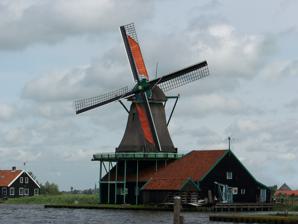
Building: De Kat, Zaandam
Country: Netherlands
Year built: 1782
De Kat in 2007 Dyes made at De Kat De Kat is the only remaining working windmill in the world which makes paint. The mill is in the Zaanse Schans , Zaanstad . The original mill 'De Kat' was built in 1646 as an oil mill . In 1782 it was destroyed by fire but was rapidly rebuilt again. The mill was in use until 1904 and then was partially demolished. In 1960 the eight-sided paint mill 'De Duinjager' was removed from its former position owing to urban development and placed on top of the old storehouse of 'De Kat'. The mill is again grinding raw materials such as chalk to make pigments for paints in the traditional way. The mill is owned by the Vereniging De Zaansche Molen . Gallery View of the mill Drying shed for chalk Clogs at the door Side stones Pigment containers Side stone with red pigment See also De Huisman, Zaandam De Os, Zaandam De Zoeker, Zaandam De Gekroonde Poelenburg, Zaandam Het Jonge Schaap, Zaandam Smock mill External links Wikimedia Commons has media related to De Kat, Zaandam . Official website Vereniging de Zaansche Molen Een uitgebreid fotoverslag Film about the mill v t e Windmills in the Netherlands Drenthe Aalden Barger-Compascuum Coevorden Dalen De Bente Jan Pol De Groeve De Wijk Diever Emmer-Compascuum Erica Gasselternijveen Gieten Gieterveen Grolloo Havelte Hoogeveen Makkum Meppel De Vlijt De Weert Nijeveen De Sterrenberg Lutke's Meule Tjasker Noord-Sleen Norg De Hoop Noordenveld Oudemolen Peize Roderwolde Rolde Ruinen Schoonoord Sleen Veenoord Vledder Wachtum Weerdinge Zeijen Bollenveen Meesterveen Zuidbarge Zuidlaren Zuidwolde Flevoland Friesland ( A–C , D , E–G , H–I , J–K , L–M , N–P , R–S , T–V , W–Z ) Achlum Akkrum Aldtsjerk Allingawier Anjum Augustusga Bolsward De Klaver Lonjé Molen Tjasker Broeksterwâld De Broekmolen De Grote Molen Buitenpost Burdaard De Olifant De Zwaluw Burgwerd Aylvapoldermolen De Hiemerter Mole Burum Cornwerd Damwâld De Blesse De Hoeve Dokkum De Hoop De Mearmin Zeldenrust Dronryp De Hatsumermolen De Poelen Kingmatille Earnewâld Easterein Easterlittens Elsloo Ezumazijl Feinsum Formerum Franeker Goëngahuizen De Jansmolen De Modderige Bol Roekmole Heechheim Goutum Kramersmolen Molen Hoogland Grou De Bird De Borgmolen De Haensmolen Tjasker Hallum Hantum Hartwerd Heerenveen Hogebeintum Hollum Holwerd De Hoop Miedenmolen Húns Iens IJlst De Rat Terpensmole Jislum Joure De Groene Molen Penninga's Molen Kimswerd Kollum Kollumerpomp Koudum Langweer Leeuwarden Cammingha-Buurstermolen Froskepôlemolen Lekkum Lollum Makkinga Marrum De Grote Molen De Kleilânsmole De Phenix Marssum De Marssumermolen Terpzigt Menaam De Kievit De Rentmeester Metslawier Mildam Munnekezijl Nes Nij Beets Nijemirdum Nijetrijne Boktjasker De Reiger De Rietvink Nijhuizum Noordwolde Oppenhuizen Oude Leije Oudega Paesens Rinsumageast Readtsjerk Ryptsjerk Schalsum Scharsterbrug Sexbierum Sintjohannesga Sleat Stiens De Hoop De Kleine Molen De Steenhuistermolen Sumar Surhuisterveen Tijnje Boezemmolen No. 1 Tjasker Tjerkwerd Tytsjerk De Himriksmole De Lytse Geast Tzum Fatum Teetlum Veenwouden Vegelingsoord Vrouwenparochie Wanswerd Wartena Wergea De Hempenserpoldermolen Paaltjasker Westergeest Wijckel Winsum Witmarsum De Onderneming De Pankoekstermolen Wolvega De Gooyer Windlust Workum De Nijlânnermolen De Snip Het Heidenschap Ybema's Molen Woudsend De Jager 't Lam Wyns Gelderland Afferden Alphen aan de Maas Alverna Arnhem Boktjasker De Hoop De Kroon Het Fortuyn Huizermolen Mijn Genoegen post mill built in 1925 post mill built in 1946 post mill built in 1989 smock mill built in 1960 Batenburg Beesd Beneden-Leeuwen Bergharen Beuningen Braamt Bredevoort Breedenbroek Buren Culemborg De Hoop Johanna De Heurne Deil Dichteren Didam Doetinchem Benninkmolen De Walmolen Ede Concordia De Keetmolen Ede-Doesburgerbuurt Elden Elspeet Etten Garderen Geesteren Geldermalsen De Bouwing smock mill Giesbeek Gorssel Groesbeek Haaften Harderwijk Harreveld Harskamp Hattem Hellouw Achterse Molen Hooglandse Molen 't Veertje Hernen Herveld Heumen Hulshorst Hurwenen Ingen Kekerdom Kerkdriel Kesteren Klarenbeek Laag-Keppel Lienden De Marsch De Zwaan Linde Lintelo Lobith Loechem-Zwiep Loil Lunteren Maurik Meddo Miste Nederasselt Nederhemert Neede Nieuw-Wehl Nijkerk-Appel Nijmegen Sint Annamolen Witte Molen Nunspeet Oene Oldebroek Oostendorp Oud-Zevenaar Overasselt Putten Rekken Rha Rijswijk Ruurlo Silvolde Steenderen Stokkum Terschuur Terwolde Twello Vaassen Valburg Varik Varsseveld Veessen Voorst Vorden De Hoop Hackforter Mölen Vragender Waardenbrug 18th-century mill mill built in 1867 Wadenoijen Wageningen Walderveen Wapenveld De Vlijt De Wielwaal Warken Warnsveld Wenum Wijchen Wilp-Posterenk Winsen Winterswijk De Bataaf Venemansmolen Zeddam De Volharding Grafelijke Korenmolen Zelhem-Wittebrink Zevenaar Zoelen Zuilichem De Hoop smock mill Groningen Adorp Aduard Bellingwolde Bourtange Delfzijl Den Andel Den Ham Eemshaven Eenrum Enumatil Farmsum Feerwerd Ganzedijk Garmerwolde Garnwerd Garsthuizen Glimmen Grijpskerk De Kievit Westerhornermolen Haren Haren-Hoornsedijk Harkstede Heiligerglee Hoeksmeer Kantens Kolham Kropswolde Laskwerd Leegkerk Loppersum Mensingeweer Middelstum Neibert Nieuw-Scheemda De Dellen Westerse Molen Nieuwe-Pekela Niezijl Noordbroek Noordbroeksterhamrik Norddijk Noorderhoogebrug Noordhorn Noordlaren Oldehove Aeolus De Leeuw Onderdendam Onnen Oude-Pekela Overschild Peiterburen Sebaldeburen Slochteren De Ruiten Fraeylemamolen Groote Polder Molen Spijk Ten Boer Bovenrijge De Widde Meuln Ten Post Ter Haar Thesinge Uithuizen Usquert Veelerveen Vierhuizen Vierverlaten Visvliet Vriescheloo Wedderbergen Wedderveer Westerwijtwerd De Palen Zeldenrust Wetsinge Winschoten Molen Dijkstra Molen Edens Winsum De Ster De Vriendschap Woltersum Zandeweer Zeerijp Zuidwolde Koningslaagte Krimstermolen 't Witte Lam Zuurdijk Limburg Afferden Baexem Beegden Beek Beesel Bemelen-Wolfshuis Gennep Heijen-Diekendaal Heythuysen-Areven Horn De Hoop De Welvaart Kessel Maasbracht Maastricht Melick Merselo Meterik Nederweert-Kreijel Nederweert-Roeven Nuth Oirsbeek Ospel Ottersum Roggel Sint Odiliënburg Stevensweert Stramproy Molen van Nijs Sint Jan Swartbroek Ubachsberg Urmond Venray Sint Oda Weert-Hushoven Weert-Keent Weert-Laar Weert-Tungelroy North Brabant Aalst Almkerk Oude Doornse Molen Zandwijkse Molen Asten Bakel Bavel Bergeijk Beugen Boekel Borkel Budel Janzona Nooit Gedacht Zeldenrust Den Dungen-Maaskantje Den Hout Deurne Holten's Molen Maria-Antoinette Dieden Dongen Drunen Dussen Eindhoven-Acht Etten-Leur Gassel Geffen De Vlijt Zeldenrust Geldrop Gemert Goirle De Visscher De Wilde Halsteren Hank Hapert Haps Heensche Molen Heeze Heusden Nummer I Nummer II Nummer III Hilvarenbeek Hoeven Hooge Zwaluwe Huijbergen Kaatsheuvel De Couwenbergh De Eendragt Katwijk-Linden Leur De Lelie Zwartenbergse Molen Lieshout De Leest Vogelenzang Liessel Lith Luyksgestel Made Meerveldhoven Meeuwen Megen Mierlo Mierlo-Ellenaar Milheeze Mill Moergestel Nieuw-Borgvliet Nieuw-Vossemeer Nieuwkuijk Nispen Nistelrode Nuenen Oeffelt Oirschot Oisterwijk Oploo Oss Nieuwe Leven Zeldenrust Oudemolen Raamsdonksveer Ravenstein Reek Rijkevoort Roosendaal De Hoop De Twee Gebroeders Rosmalen post mill Rucpen-Bosschenhoofd Schaijk Schijndel Aan de Pegstukken Catharina Sint Agatha Sint Hubert Sint Michielsgestel Sleeuwijk Someren De Victor Den Eveert Sprang Sprundel Terheijden Uden Ulvenhout Veen Veldhoven Veldhoven-Zeelst Vessem Vlierden Volkel Vorstenbosch Wanroij Werkendam Wijk en Aalburg Willemsted Woudrichem Wouw Zeeland Aarssensemolen Coppensmolen Zeeland-Oventje Zevenburgen Zundert North Holland Aalsmeer De Leeuw De Zwarte Ruiter Stommeermolen Aartswoud Akersloot De Oude Knegt Noordermolen Alkmaar De Eendracht De Piet De Viaan Geestmolen Robonsbosmolen Alkmaar-Koedikl Amstelveen Amsterdam De Bloem De Gooyer De Otter Amsterdam-Buiksloot Amsterdam-Biekenveldert Amsterdam-Sloten Amsterdam Slotermeer De 1100 Roe De 1200 Roe Amsterdam Zuid-Oost Ankeveen Anna Paulowna Bergen Damlandermolen Philisteinse Molen Bovenkarspel Broek op Langdedijk Burgerbrug Molen F Molen Zuider-G Burgervlotbrug Callantsoog De Waal Den Oever Driemond Edam Egmond aan den Hoef Bosmolen Wimmenumer Molen Enkhuizen Etersheim Groenveld Groet-Schoorl Grootschermer De Havik Menningweermolen post mill Haarlem De Adriaan Schoterveense Molen Haarlem-Penningsveer De Kleine Veer De Veer Haarlem-Schalkwijk De Eenhoorn De Kleine Molen Haarlem-Vijfhuizen Heemstede Heerhugowaard Heiloo Hensbroek Hippolytushoef Hofddorp Hoogwoud De Lastdrager De Vier Winden Katwoude Koog aan de Zaan Kortenhoef Krommeniedijk Landsmeer Laren Medemblik Middenbeemster Muiderberg Neck Nederhorst den Berg Nieuwe Niedorp Obdam Berkmeermolen Obdammermolen Weel & Braken Oosterblokker Oosterend Oostwoud Oostzaan Oterleek Oude Niedorp Ouderkerk aan de Amstel Oudeschild Oudorp Ambachtsmolen Strijkmolen B Strijkmolen C Strijkmolen D Strijkmolen E 't Roode Hert Rustenburg Strijkmolen I Strijkmolen K Strijkmolen L Santpoort Schagerbrug Molen D Molen O-D Schellinkhout De Grote Molen Johan Schermerhorn Bovenmolen E Bovenmolen G Ondermolen C Ondermolen D Ondermolen K Poldermolen O Schoorl Hagermolen Kijkduin Schoorldam Sint Maartensvlotbrug Molen N-G Molen N-M Sint Pancras Spaarndam-Oost Spanbroek De Kaagmolen De Westerveer Stompetoren Poldermolen D Poldermolen E Poldermolen M Tuitjenhorn 't Zand Molen O-T Molen P-V Uitgeest De Dog De Dorregeester De Jonge Leeuw De Kat Tweede Broekermolen Ursem Waarland Poldermolen Slootgaardmolen Weesp De Eendragt De Vriendschap 't Haantje Wervershoof Westzaan De Jonge Dirk De Schoolmeester De Veldmuis De Zwaan Het Prinsenhof Wieringerwaard Wijdenes Wogmeer Wognum Wormer Zaandam ( Zaanse Schans De Bonte Hen De Gekroonde Poelenburg De Huisman De Kat De Os De Zoeker Het Jonge Schaap Het Klaverblad ) De Hadel De Held Jozua De Kroosduiker De Ooievaar De Windhond De Zwarte Kalf Kaatmolen Zaandijk Zuidschermer Paaltjasker Poldermolen K Overijssel Almelo Ane Balkbrug Dalfsen Denekamp Borgelinkmolen Nieuwe Molen Deventer Fleringen Geesteren Giethoorn Noord Zuid Goor Haaksbergen Hardenberg Hasselt Hellendoorn De Hoop De Wippe Holten-Dijkerhoek Kampen Lattrop Lettele Lonneker Markelo Marle Olst Ommen De Besthmenermolen De Konijnenbelt De Lelie Den Oordt Ootmarsum Ossenzijl , Radewijk Reutum Rijssen Saasveld Sint Jansklooster De Foeke Monnikenmolen Slagharen Staphorst Tilligte Usselo Vilsteren Vriezenveen Welsum Wijhe Windesheim Zalk Zwolle South Holland Aarlanderveen De Morgenster Molen Nummer 1 Molen Nummer 2 Molen Nummer 3 Molen Nummer 4 Abbenbroek Achthuizen Alblasserdam De Blokweerse Molen Kortlandse Molen Alphen aan den Rijn De Eendracht Vrouwgeestmolen Arkel Barendrecht Benthuizen Bergambacht Berkel en Rodenrijs Bleskensgraaf Hofwegensemolen Tjasker Wingerdse Molen Bodegraven Brielle Delft Den Bommel Dirksland Dordrecht Geervliet Giessendam Goedereede Gorinchem De Hoop Nooit Volmaakt Oostmolen Westmolen Gouda De Roode Leeuw Haastrechtse Molen 't Slot Goudriaan Goudswaard Groot Ammers Achterlandse Molen De Achtkante Molen De Graaflandse Molen De Jonge Sofia Gelkense Molen Hazerswoude-Dorp Gere Molen Nieuw Leven Rietveldse Molen Rooie Wuip Hazerswoude-Rijndijk De Rijnenburger Groenendijkse Molen Hei- en Boeicop Hellevoetsluis Herkingen Hoogmade Doesmolen Grosmolen Hoogmadese Molen Vlietmolen Hook of Holland Hoornaar Oudendijkse Molen Scheiwijkse Molen Kaag Katwijk aan den Rijn Kinderdijk Nederwaard Molen Nummer 1 Nederwaard Molen Nummer 2 Nederwaard Molen Nummer 3 Nederwaard Molen Nummer 4 Nederwaard Molen Nummer 5 Nederwaard Molen Nummer 6 Nederwaard Molen Nummer 7 Nederwaard Molen Nummer 8 Overwaard Molen Nummer 1 Overwaard Molen Nummer 2 Overwaard Molen Nummer 3 Overwaard Molen Nummer 4 Overwaard Molen Nummer 5 Overwaard Molen Nummer 6 Overwaard Molen Nummer 7 Overwaard Molen Nummer 8 Koudekerke aan den Rijn Hondsdikse Molen Lagenwaardse Molen Krimpen aan den IJssel Langerak Leerdam Leiden De Heesterboom De Herder De Put De Valk Kikkermolen Maredijkmolen Rodenburgermolen Stadsmolen Leiden-Stevenshof Leiderdorp Achthovense Molen Doeshofmolen Kalkmolen Munnikermolen Zijllaanmolen Leidschendam Bovenmolen De Salamander Middenmolen Ondermolen Lexmond Lisse Keukenhofmolen Lageveensemolen Lisserpoelmolen Zemelmolen Loosduinen Maasdam De Hoop Sint Anthonymolen Maasland De Drie Lelies Dijkmolen Maassluis De Hoop De Wippersmolen Meerkerk-Den Dool Mijnsheerenland De Goede Hoop Oostmolen Moerkapelle Molenaarsgraaf De Kerkmolen De Middelmolen Monster Nieuw-Beijerland Nieuw-Lekkerland Nieuwe-Tonge Nieuwenhoorn Nieuwerbrug Nieuwerkerk aan den IJssel Noordeloos Nordwijk Noordwijkerhout Nootdorp Oegstgeest Oostvoorne Oud-Ade Akkersslootmolen Rode Molen Vrouw Vennemolen Oud-Alblas De Peilmolen Kooijwijkse Molen Ouddorp De Hoop De Zwaan Oude-Tonge Oukoop Piershil Puttershoek Rijnsaterwoude De Geestmolen Dekkermolen Rijpwetering Adermolen Blauwe Molen Buurtermolen Lijkermolen Nummer 1 Lijkermolen Nummer 2 Moppermolen Waterloosmolen Rijsoord Rijswijk Rockanje Roelofarendsveen Googermolen Veendermolen Rotterdam-Charlois Rotterdam-Delfshaven Rotterdam-Hillegersbeeg Rotterdam-Kralingen De Lelie De Ster Rotterdam-Overschie Rotterdam-Terbregge Rozenburg Schiedam Babbersmolen De Drie Korenblomen De Kameel De Nieuwe Palmboom De Nolet De Noord De Vrijheid De Walvisch Schipluiden De Korpershoek Groeneveldse Molen 's-Gravendeel 's-Gravenzande Sommelsdijk Spijkenisse Stad aan 't Haringvliet Stellendam Streefkerk Broekmolen De Achtkante Molen De Liefde Klein Molen Oude Weteringmolen The Hague Laakmolen Nieuwe Veenmolen Vlaardingen Vlist Bonrepasmolen De Bachtenaar Vorburg Voorhout Voorschoten Warmond Boterhuismolen Broekdijkmolen De Kok Faljermolen Lakermolen Nieuwe Hofmolen Zwanburgermolen Zweilandermolen 't Poeltje Wassenaar Windlust Zuidwijksemolen Wateringen Westmaas Woerdense Verlaat Zevenhuizen Eendrachtsmolen Tweemanspolder Nummer 1 Tweemanspolder Nummer 2 Tweemanspolder Nummer 3 Tweemanspolder Nummer 4 Zoetermeer Zoetermeer-Dorp Zoetermeer-Rijndijk Barremolen Grote Molen Meerburgermolen Zuid-Beijerland Zuidland Zwamerdam De Dikke Molen Steektermolen Utrecht Abcoude De Broekzijde Molen Oostzijdse Molen Baambrugge Breukelen Bunschoten Cabauw Cothen Elst Groenekan IJsselstein Kockengen Kockengense Molen Spengense Molen Loenen aan de Vecht De Hoop Loenderveense Molen Montfoort Nieuwegein Nieuwersluis Nigteviecht Oud-Zuilen Buitenwegse Molen Westbroekse Molen Rhenen Soest Tienhoven Utrecht De Ster Rijn en Zon Veenendaal De Nieuwe Molen De Vriendschap Vreeland De Ruiter Hoekermolen Werkhoven Westbroek Wijk bij Duurstede Wilnis Woerden Zeeland Aagtekerke Arnemuiden Axel Biervliet Biggekerke Borssele Brouwershaven De Haan Windlust Burgh-Haamstede Cadzand Colijnsplaat De Oude Molen Nooit Gedacht Domburg Dreischor Eindewege Elkerzee-Scharendijke Ellemeet Gapinge Goes Grijpskerke Heinkenszand Hoedekenskerke Hoek Hulst IJzendijke Kerkwerve-Moriaanshoofd Kloetinge Kloosterzande Koudekerke Krabbendijke Kruiningen Kuitaart Meliskerke Middelburg De Hoop De Koning De Seismolen Ons Genoegen Nieuw- en Sint Joosland Nieuwerkerk Nieuwvliet Nisse Oost-Souburg Oosterland Oostkapelle Oud Vossemeer Ovezande Poortvliet Retranchement Rilland-Bath Scherpenisse Schoondijke Serooskerke 's-Gravenpolder Sint Annaland De Vier Winden post mill Sint Maartensdijk Sint Philipsland Sluis Spui Stavenisse Tholen Veere Vlissingen Waarde Wemeldinge Aeolus De Hoop Westkapelle Wissenkerke De Onderneming Landzigt Wolphaartsdijk Zierikzee De Hoop Den Haas Zonnemaire Zoutelande Zuidzande 52°28′30″N 4°49′04″E / 52.4750°N 4.8178°E / 52.4750; 4.8178